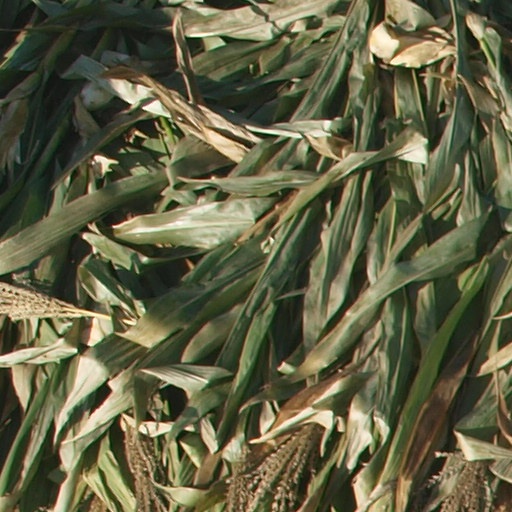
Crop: maize; corn